Plymouth Township, Luzerne County, Pennsylvania

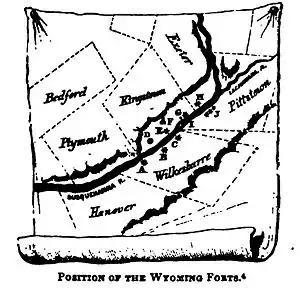
Wyoming Valley in 1778: Battlefield of Wyoming (G); Plymouth Township is visible on the left

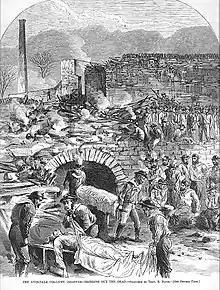
Aftermath of the Avondale Mine Disaster

From 1769 to 1785, the Connecticut settlers in Plymouth were harassed on a regular basis by the Pennamites, Native Americans, and Tories. A series of clashes, which were part of the Revolutionary War and the Pennamite-Yankee Wars, occurred between the multiple parties. During the Revolutionary War, the settlers erected a small fortification on "Garrison Hill," in the lower portion of modern-day Plymouth Borough. The fort saw action in defending the colonists from Native American raids.